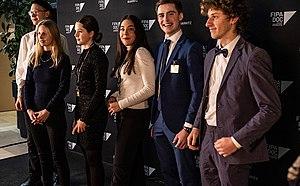
Le Jury Européen du FIPADOC 2020
Le Festival International de Programmes Audiovisuels Documentaires de Biarritz est un festival de télévision qui s'est tenu chaque année de 1987 à 2018 en tant que FIPA à Biarritz, en France.